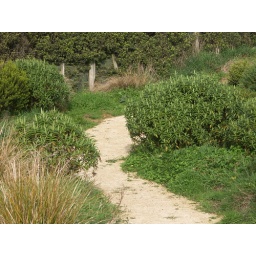
in the Manuka Nature Reserve across the road from our house